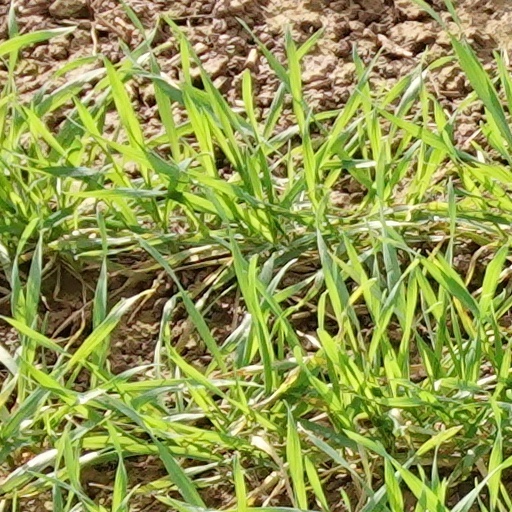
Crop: wheat